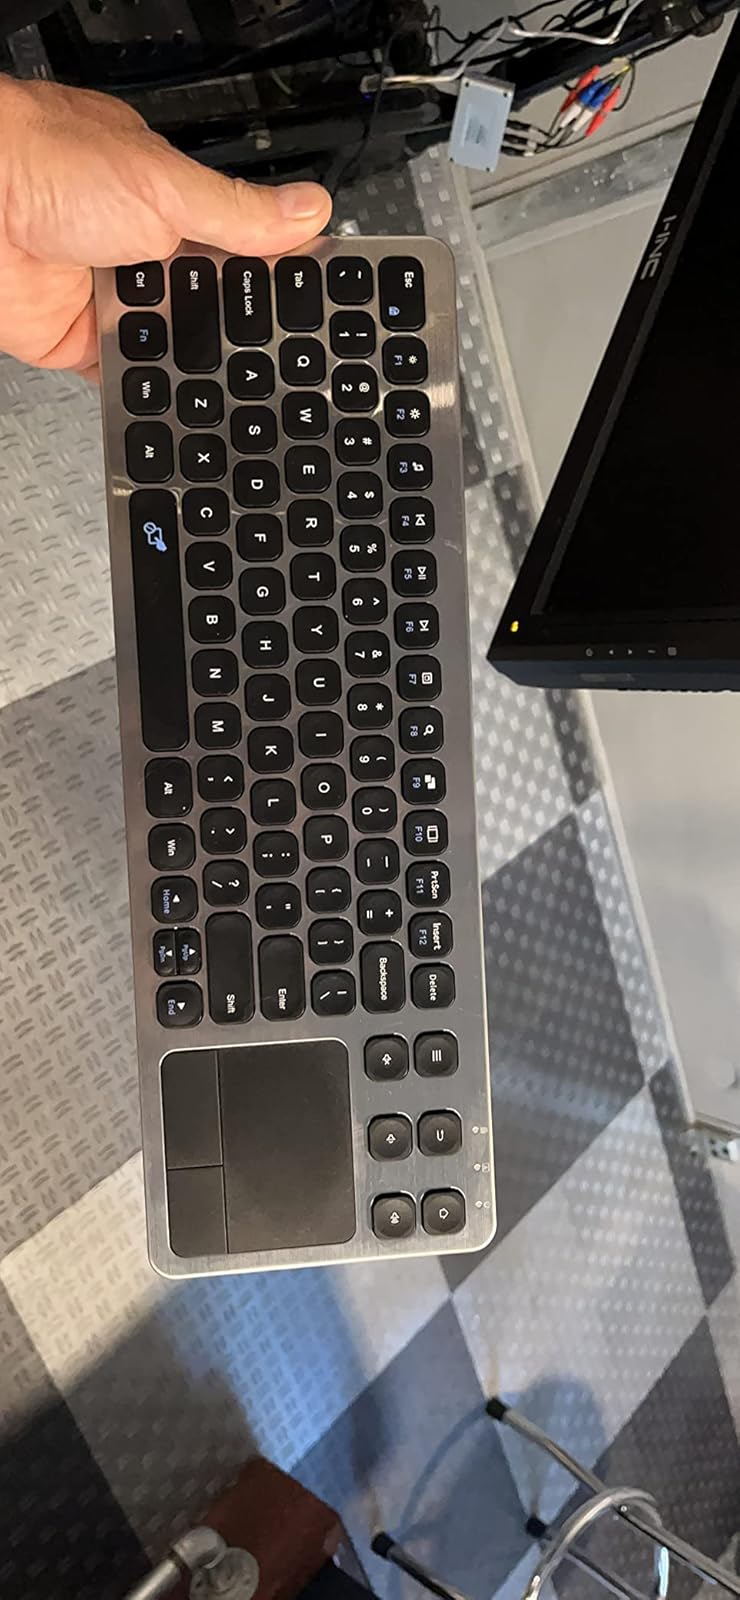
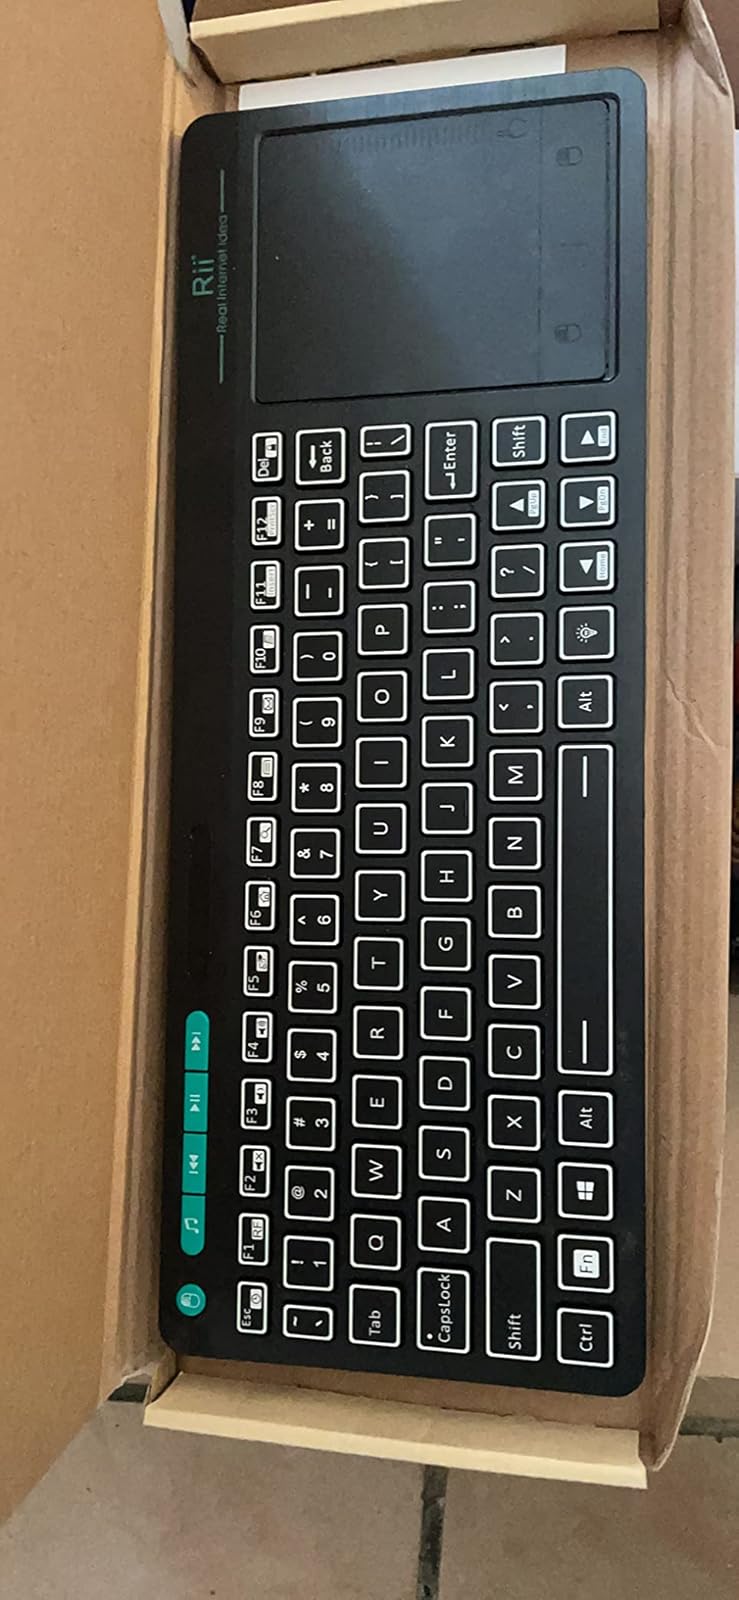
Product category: keyboard
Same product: no